Metal Gear Solid 2: Sons of Liberty

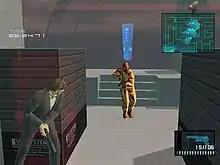
A screenshot from one of the training missions in "Substance". Snake is dressed in a tuxedo.

The creator Hideo Kojima's original design document for the game was completed in January 1999. The Japanese document was published by Konami in 2002, and translated into English in 2006. It mentioned that the game was originally going to be called "Metal Gear Solid III" to symbolize Manhattan's three tallest skyscrapers. The document outlines new game mechanics and features, such as bodies that need to be hidden, enemies being able to detect shadows, lights in an area that can be destroyed to affect enemy vision, realistic enemy AI that relies on squad tactics rather than working individually, and multi-level environments that add an element of "vertical tension" to the stealth gameplay. It also outlines themes, such as passing on memories, environmental issues, and particularly social themes regarding the "digitization of the military", digital simulations, the "digitization of operational planning", the "digitization of everyday life", and the "effects of digitization on personality". The document stated that the "aim of the story" involves "a series of betrayals and sudden reversals, to the point where the player is unable to tell fact from fiction" (departing from the "very clear and understandable story" of its predecessor), that "every character lies to (betrays) someone once", blurring the line between "what is real, and what is fantasy", and "ironies aimed at the digital society and gaming culture".